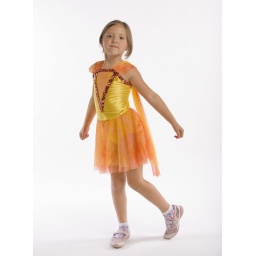
Small girl in costume isolated against white background